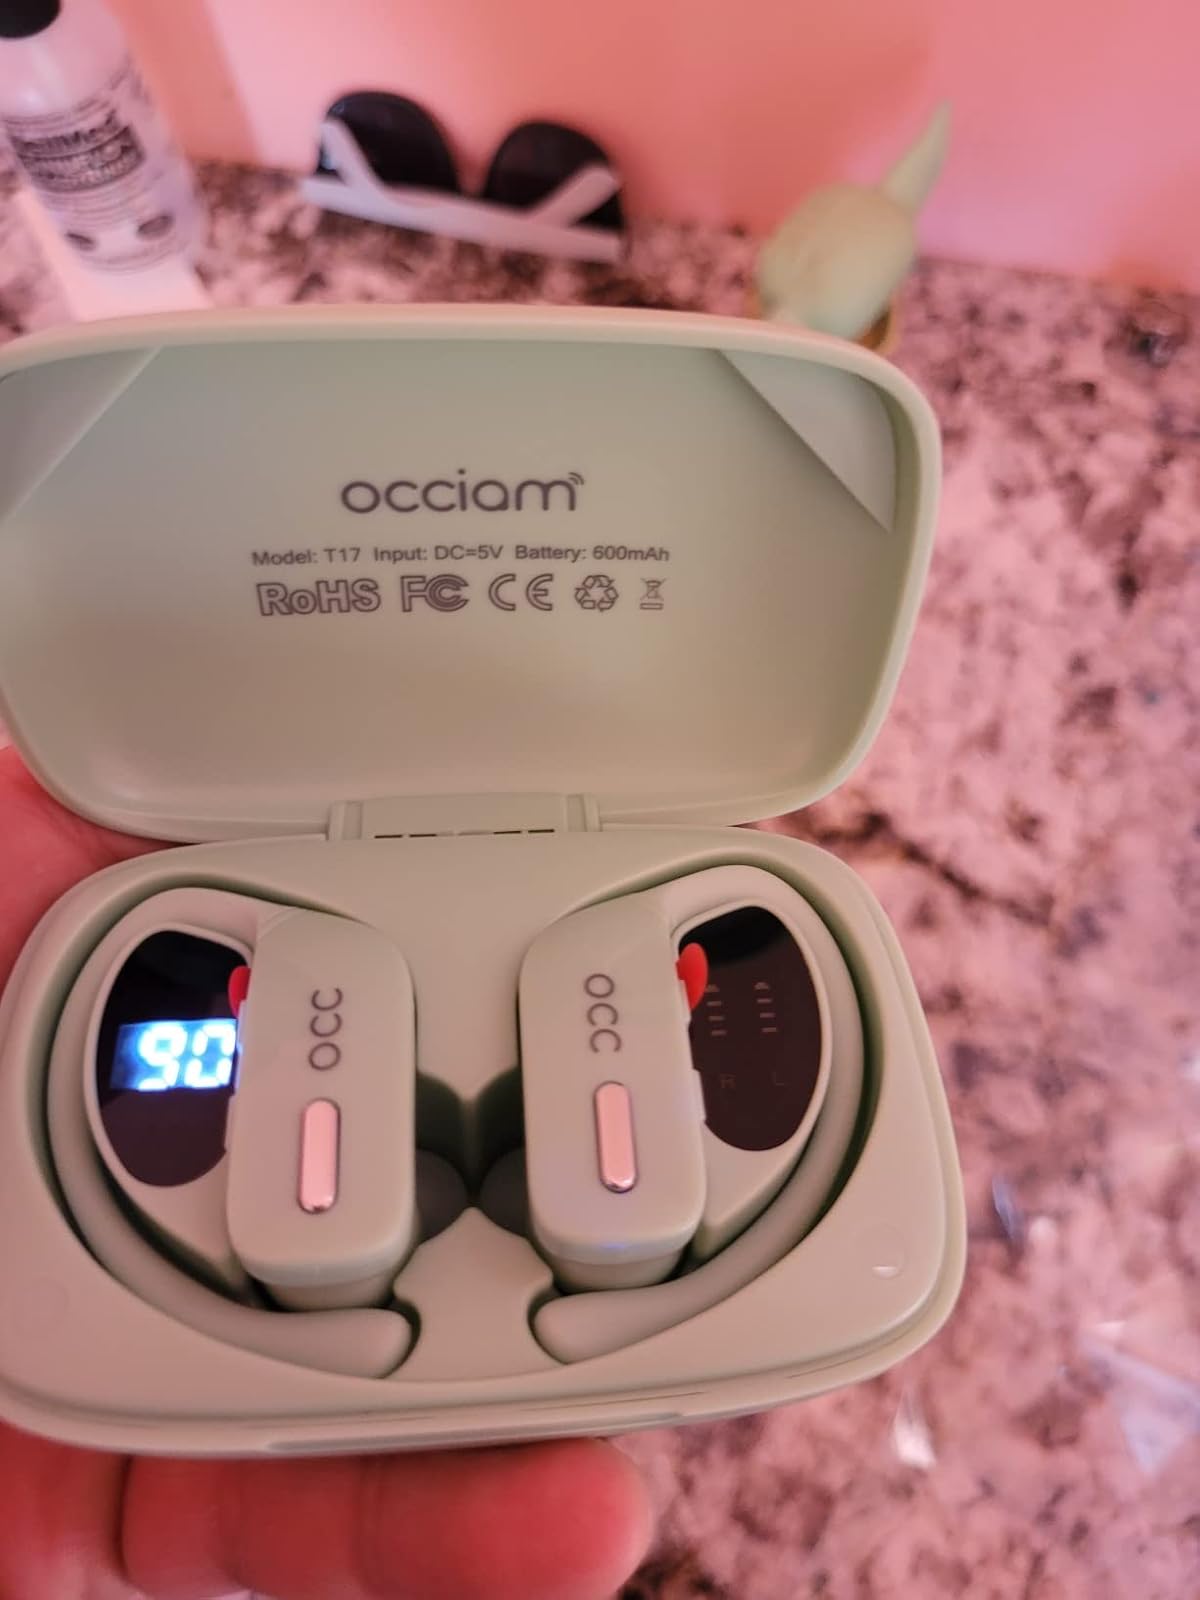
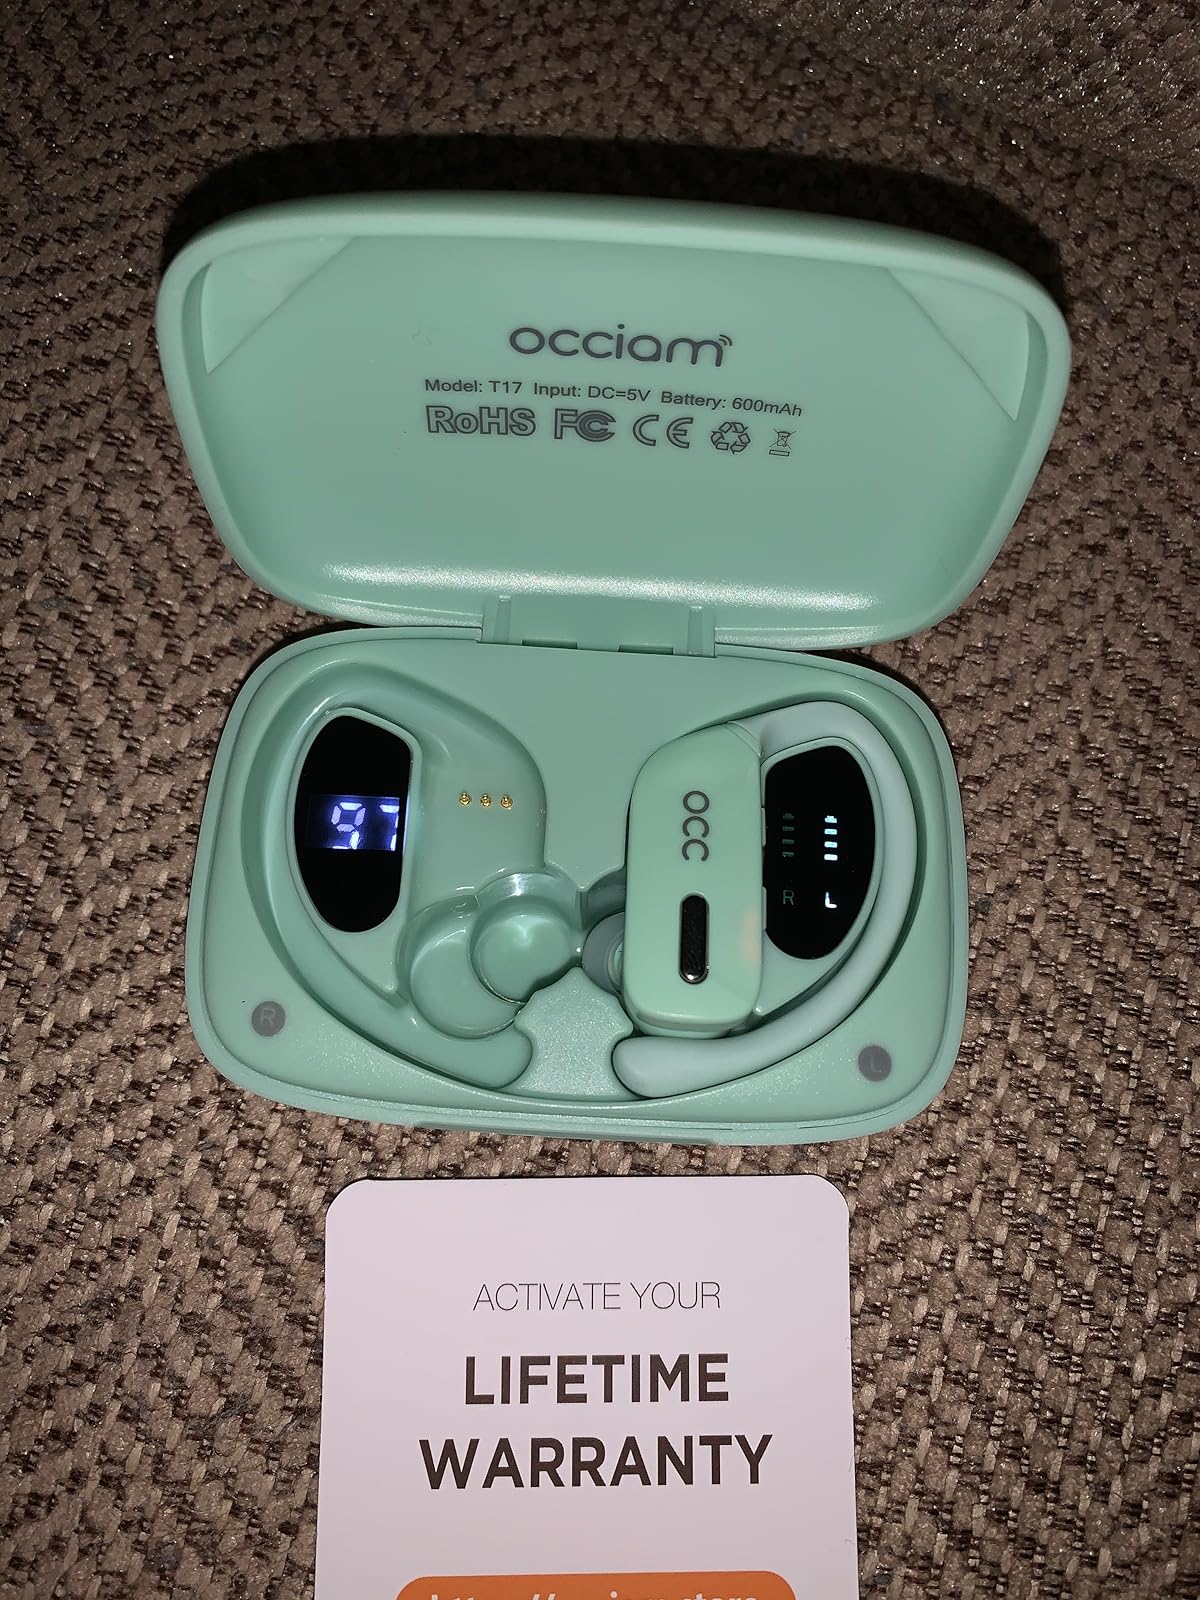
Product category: earbuds
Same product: yes